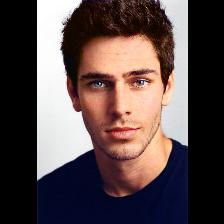
Label: Human